Tansen

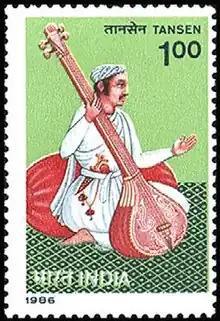
Stamp of India depicting Tansen

Tansen married a girl named Hussaini, who was from Gwalior, and from this marriage he had four sons and one daughter, namely: Surat Sen, Sarat Sen, Tarang Khan, Bilas Khan and Saraswati. All five became proficient musicians of Gwalior in their own right. His daughter, Saraswati, later married Misri Singh, a notable veena player and music composer from Singhalgarh, who was the grandson of Raja Samokhan Singh of Kishangarh. One legend states that Tansen had also been married to a daughter of Akbar, named Mehrunissa, for which he had to convert to Islam.